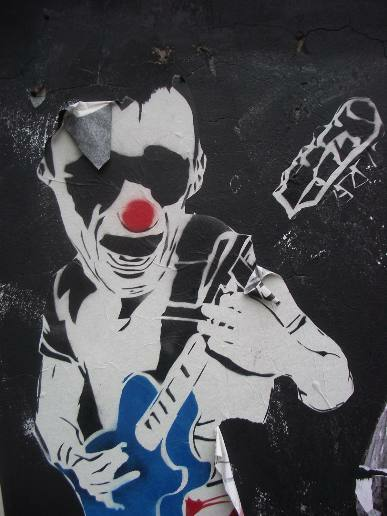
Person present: No